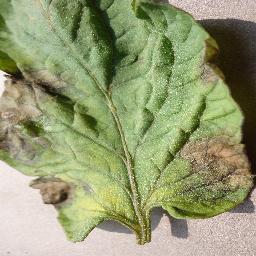
Label: Tomato___Late_blight